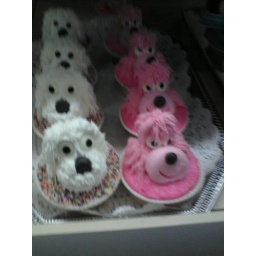
To cute cup cake's at the Chealsa Market in NYC take in September of 2001